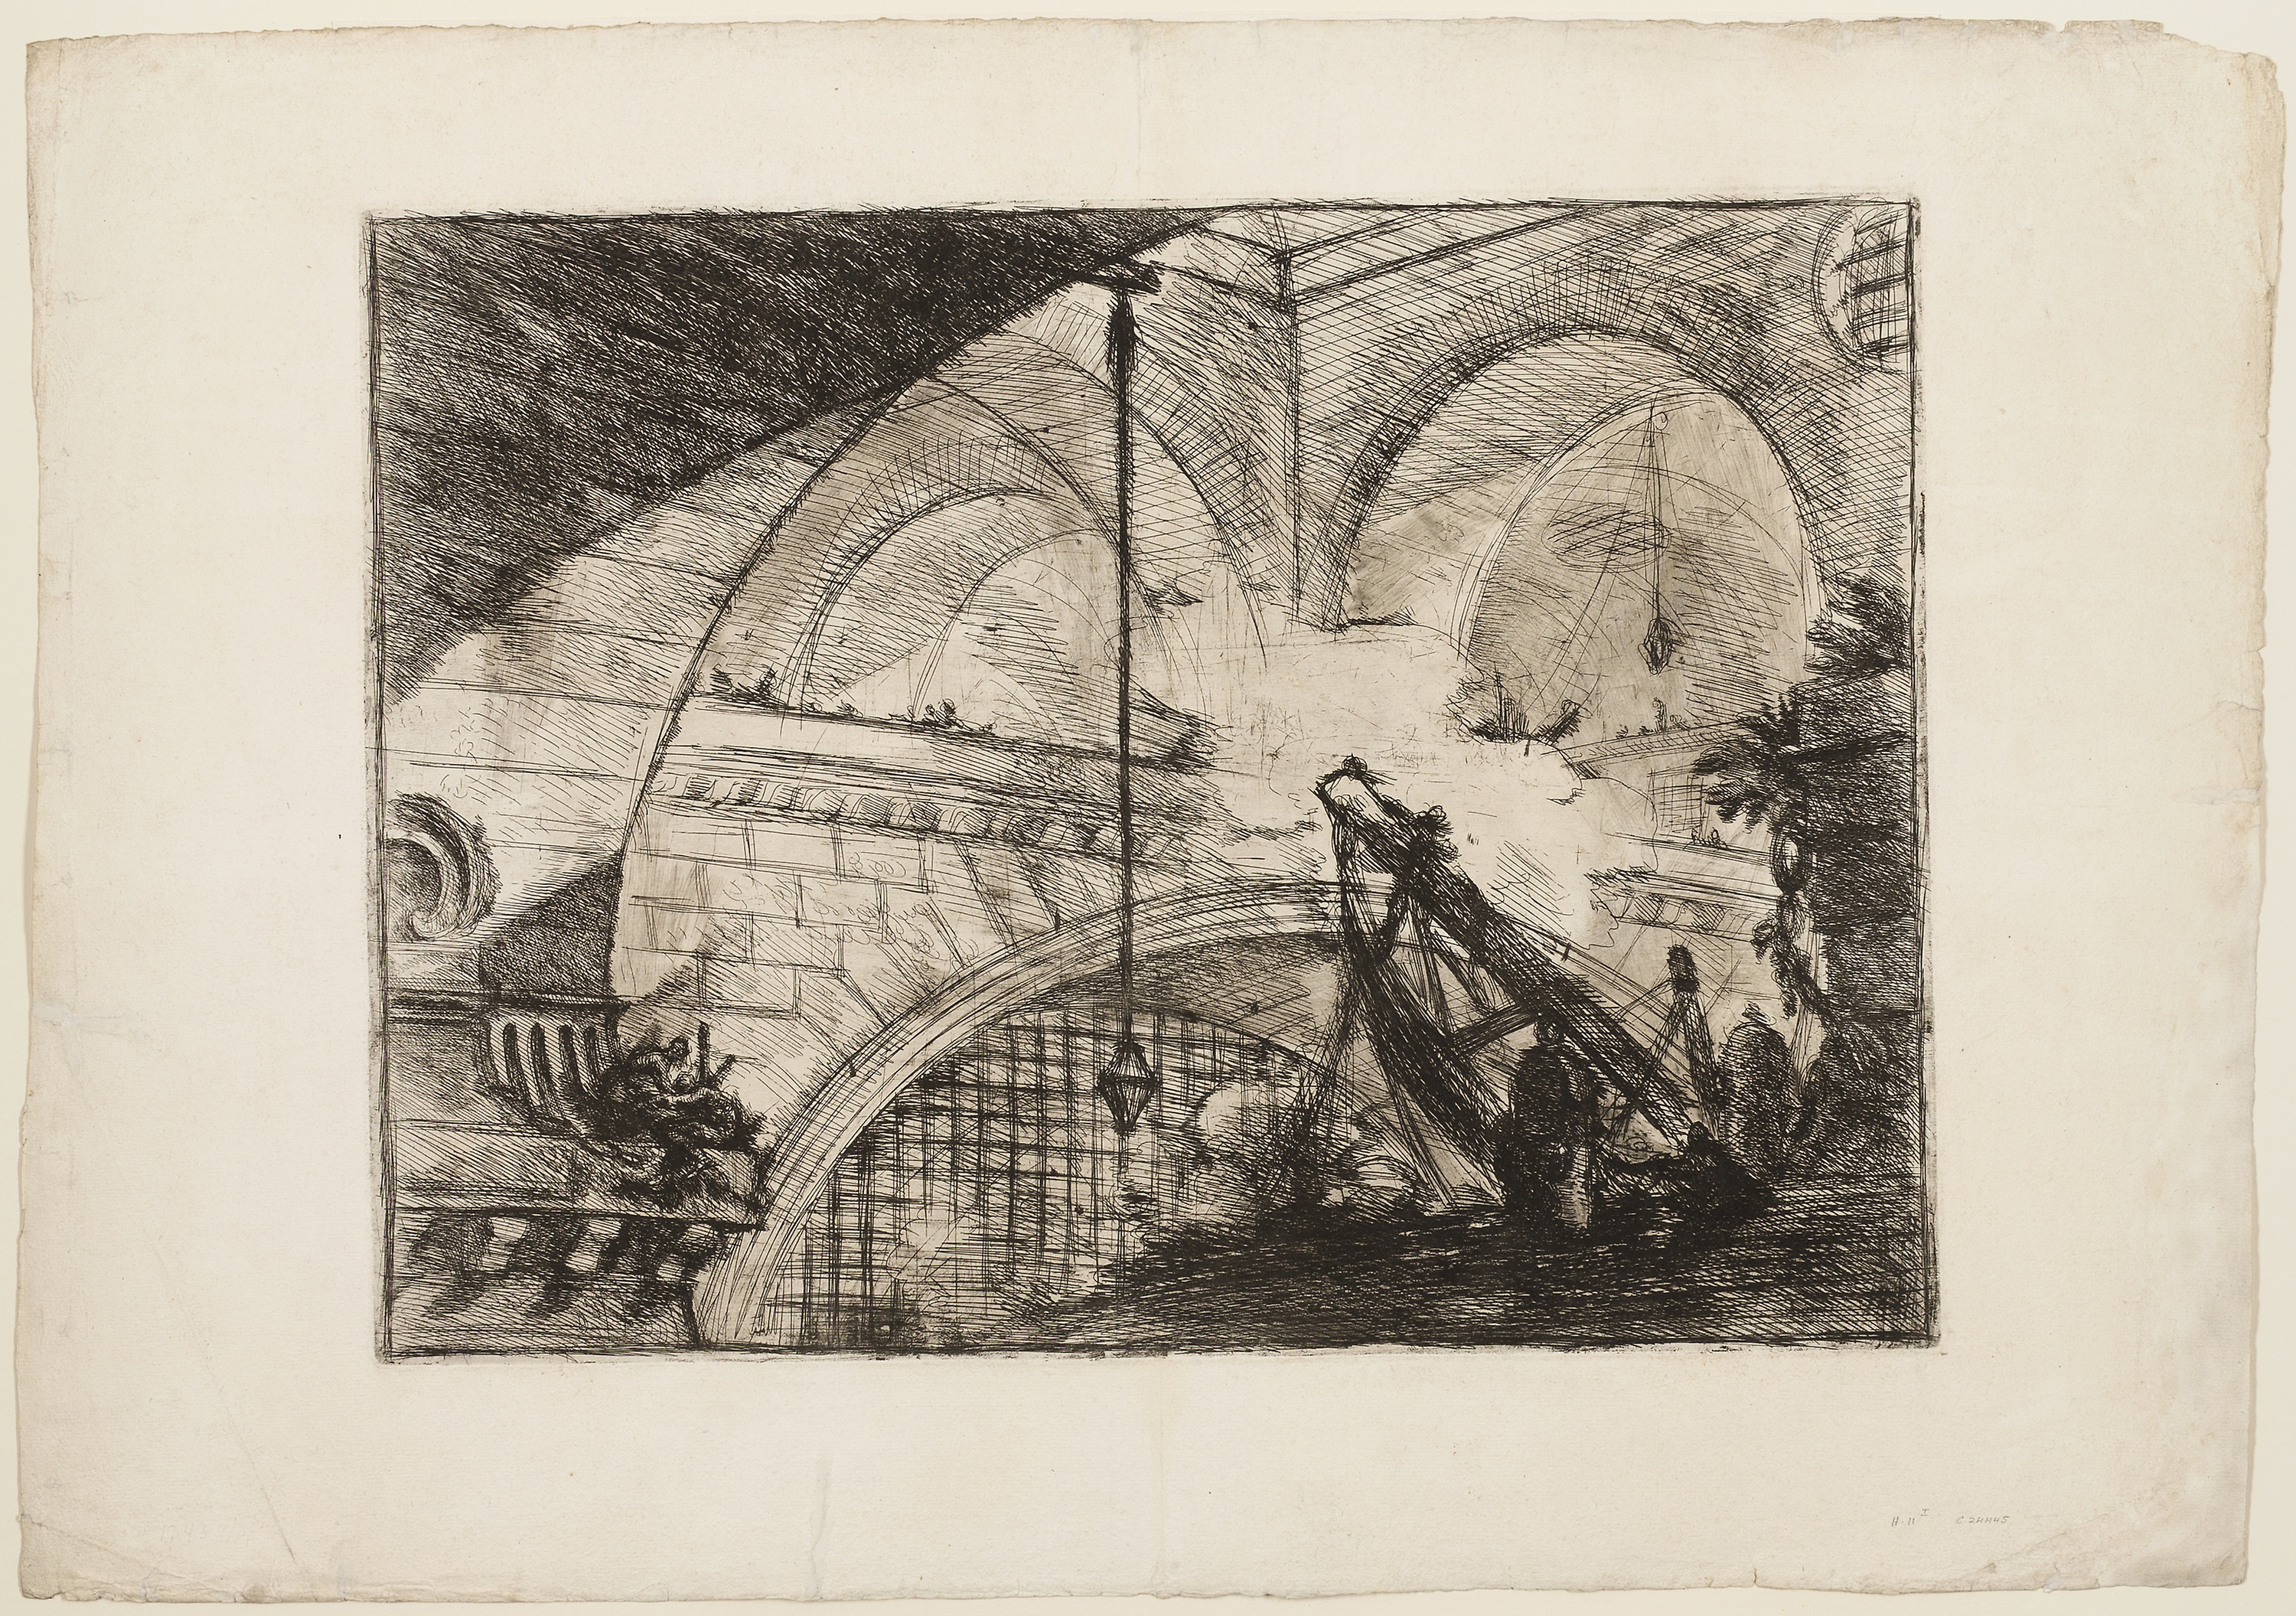
art, modern art, history, artwork, drawing, picture frame, painting, printmaking, arch, visual arts